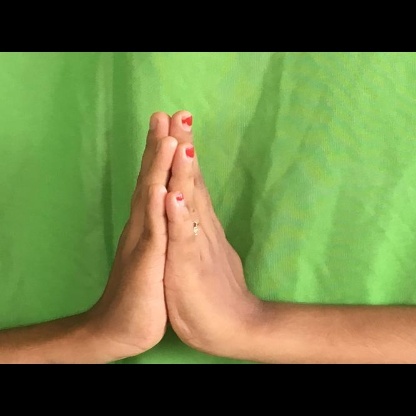
Mudra: Anjali